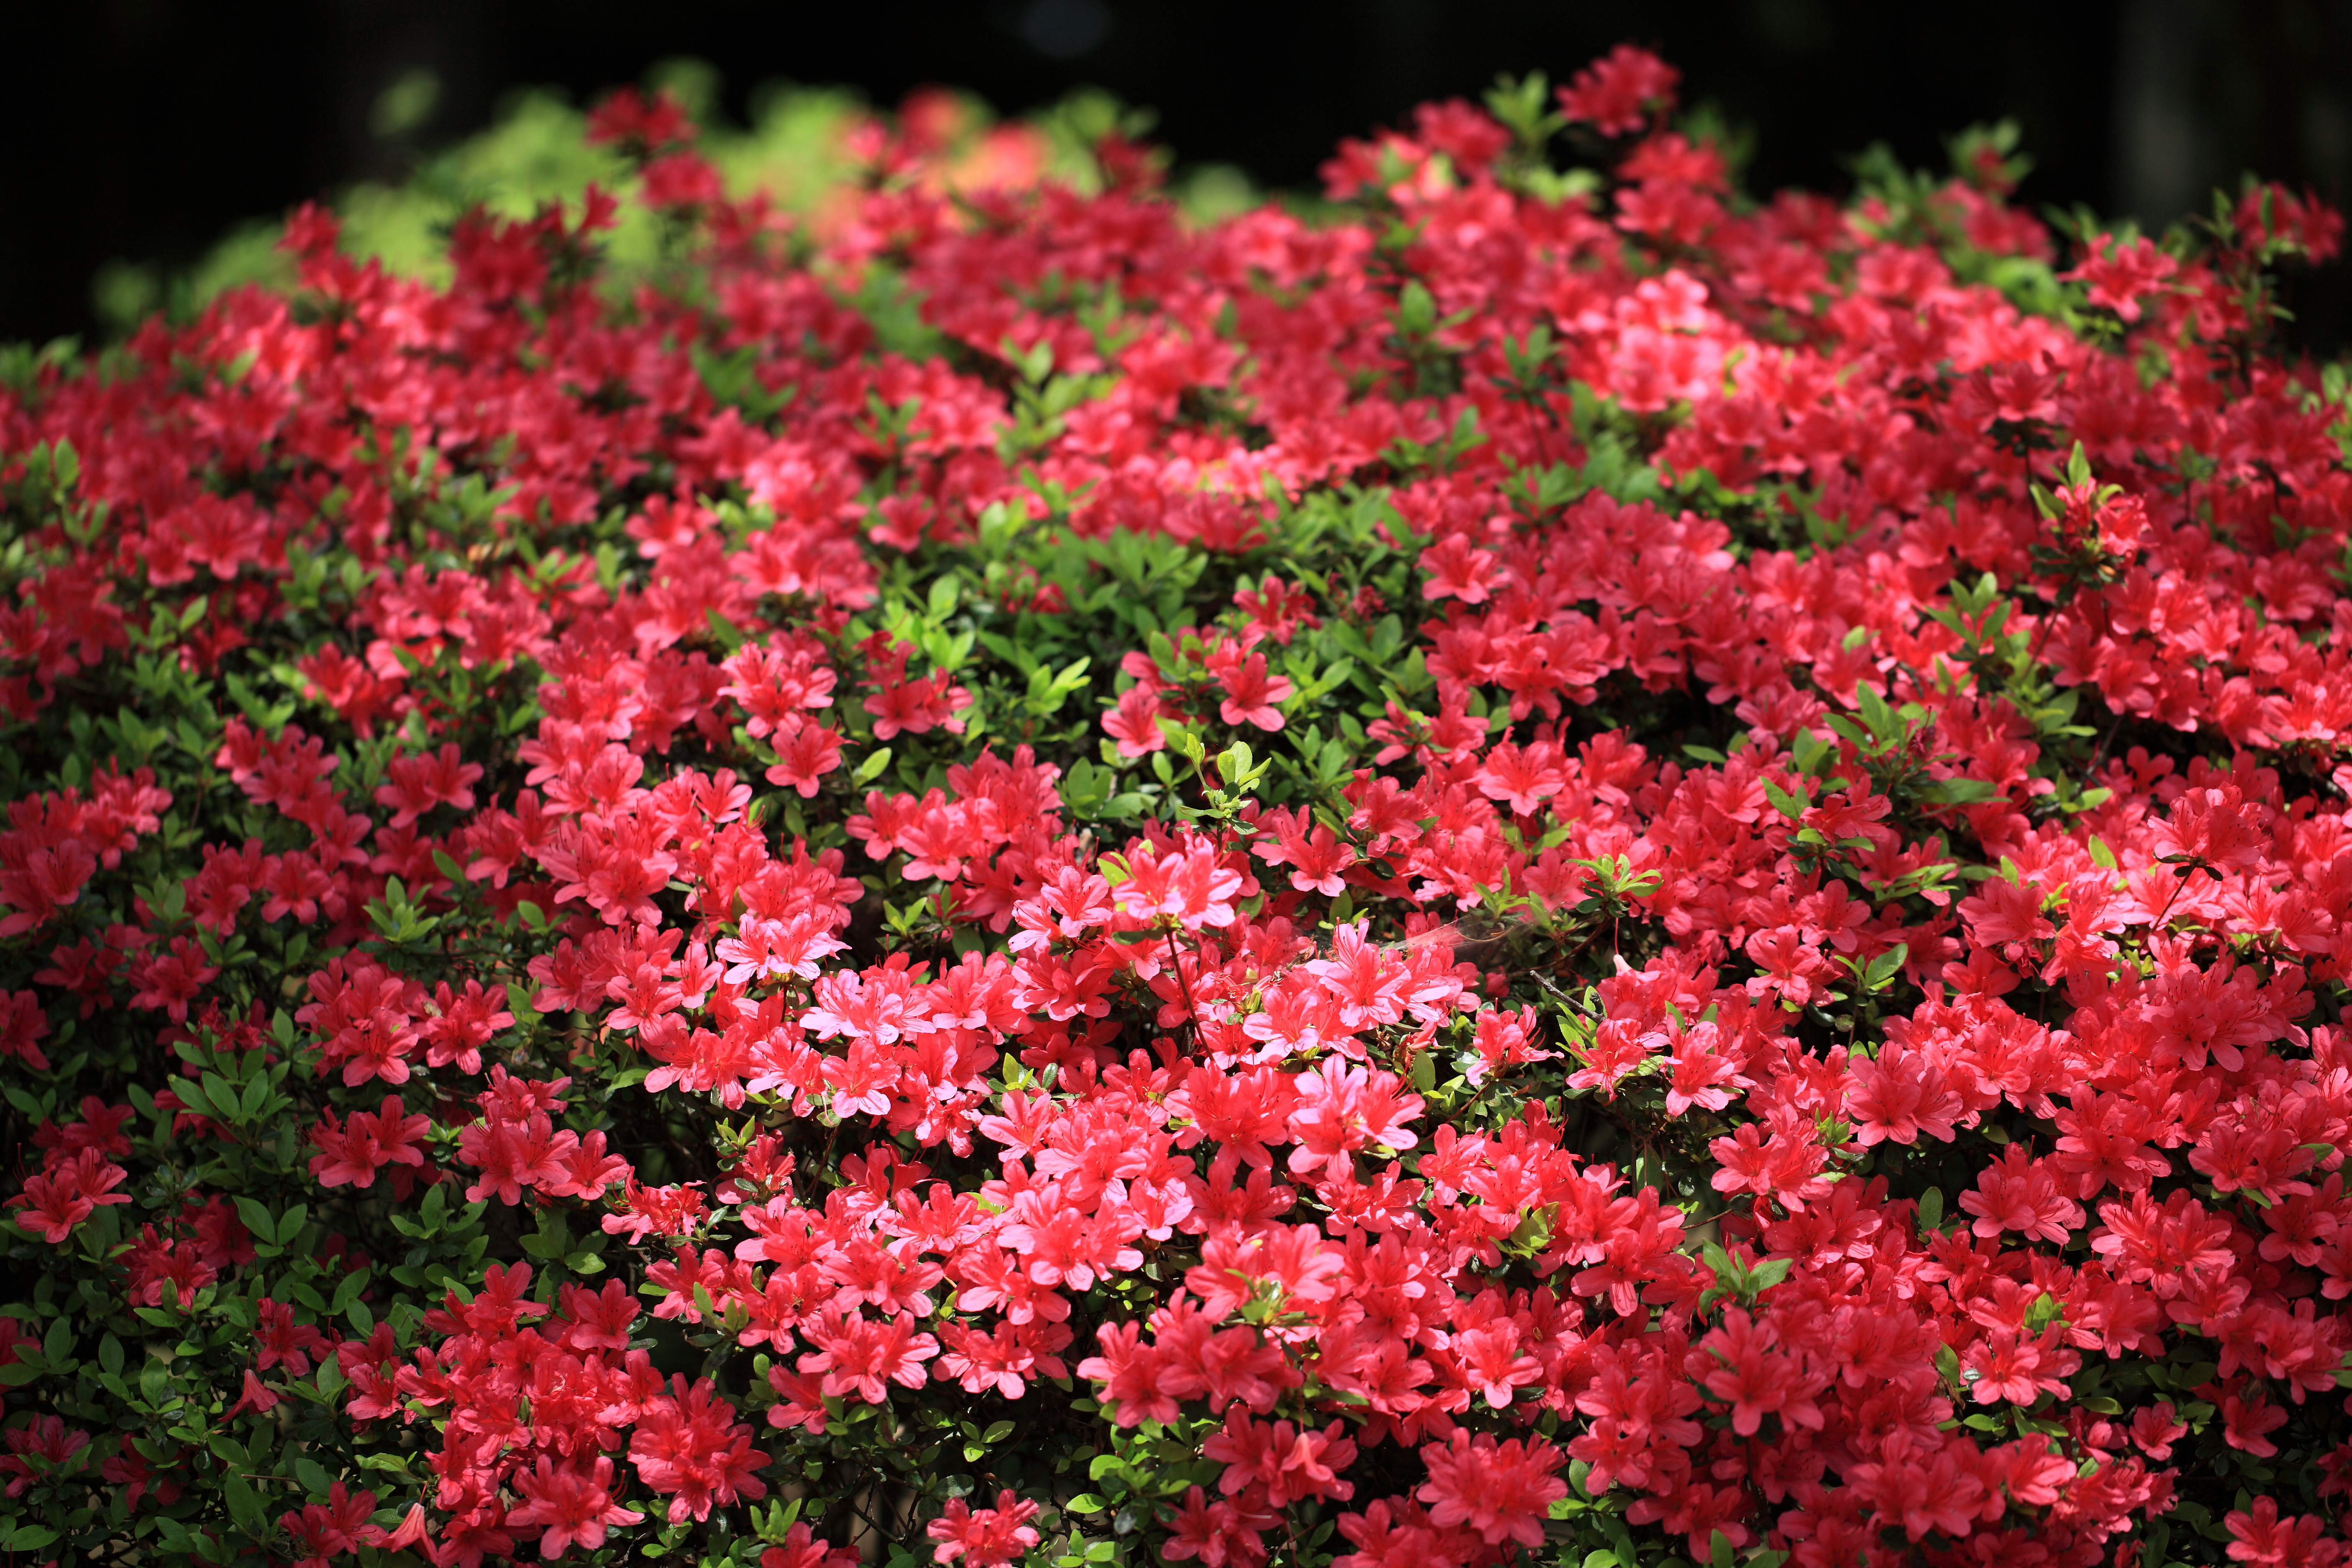
plant, leaf, flower, high, red, shrub, rhododendron, 5d, hires, markii, hi, res, resolution, azalea, saitama, iwatsukijoushikouen, flowering plant, annual plant, woody plant, land plant